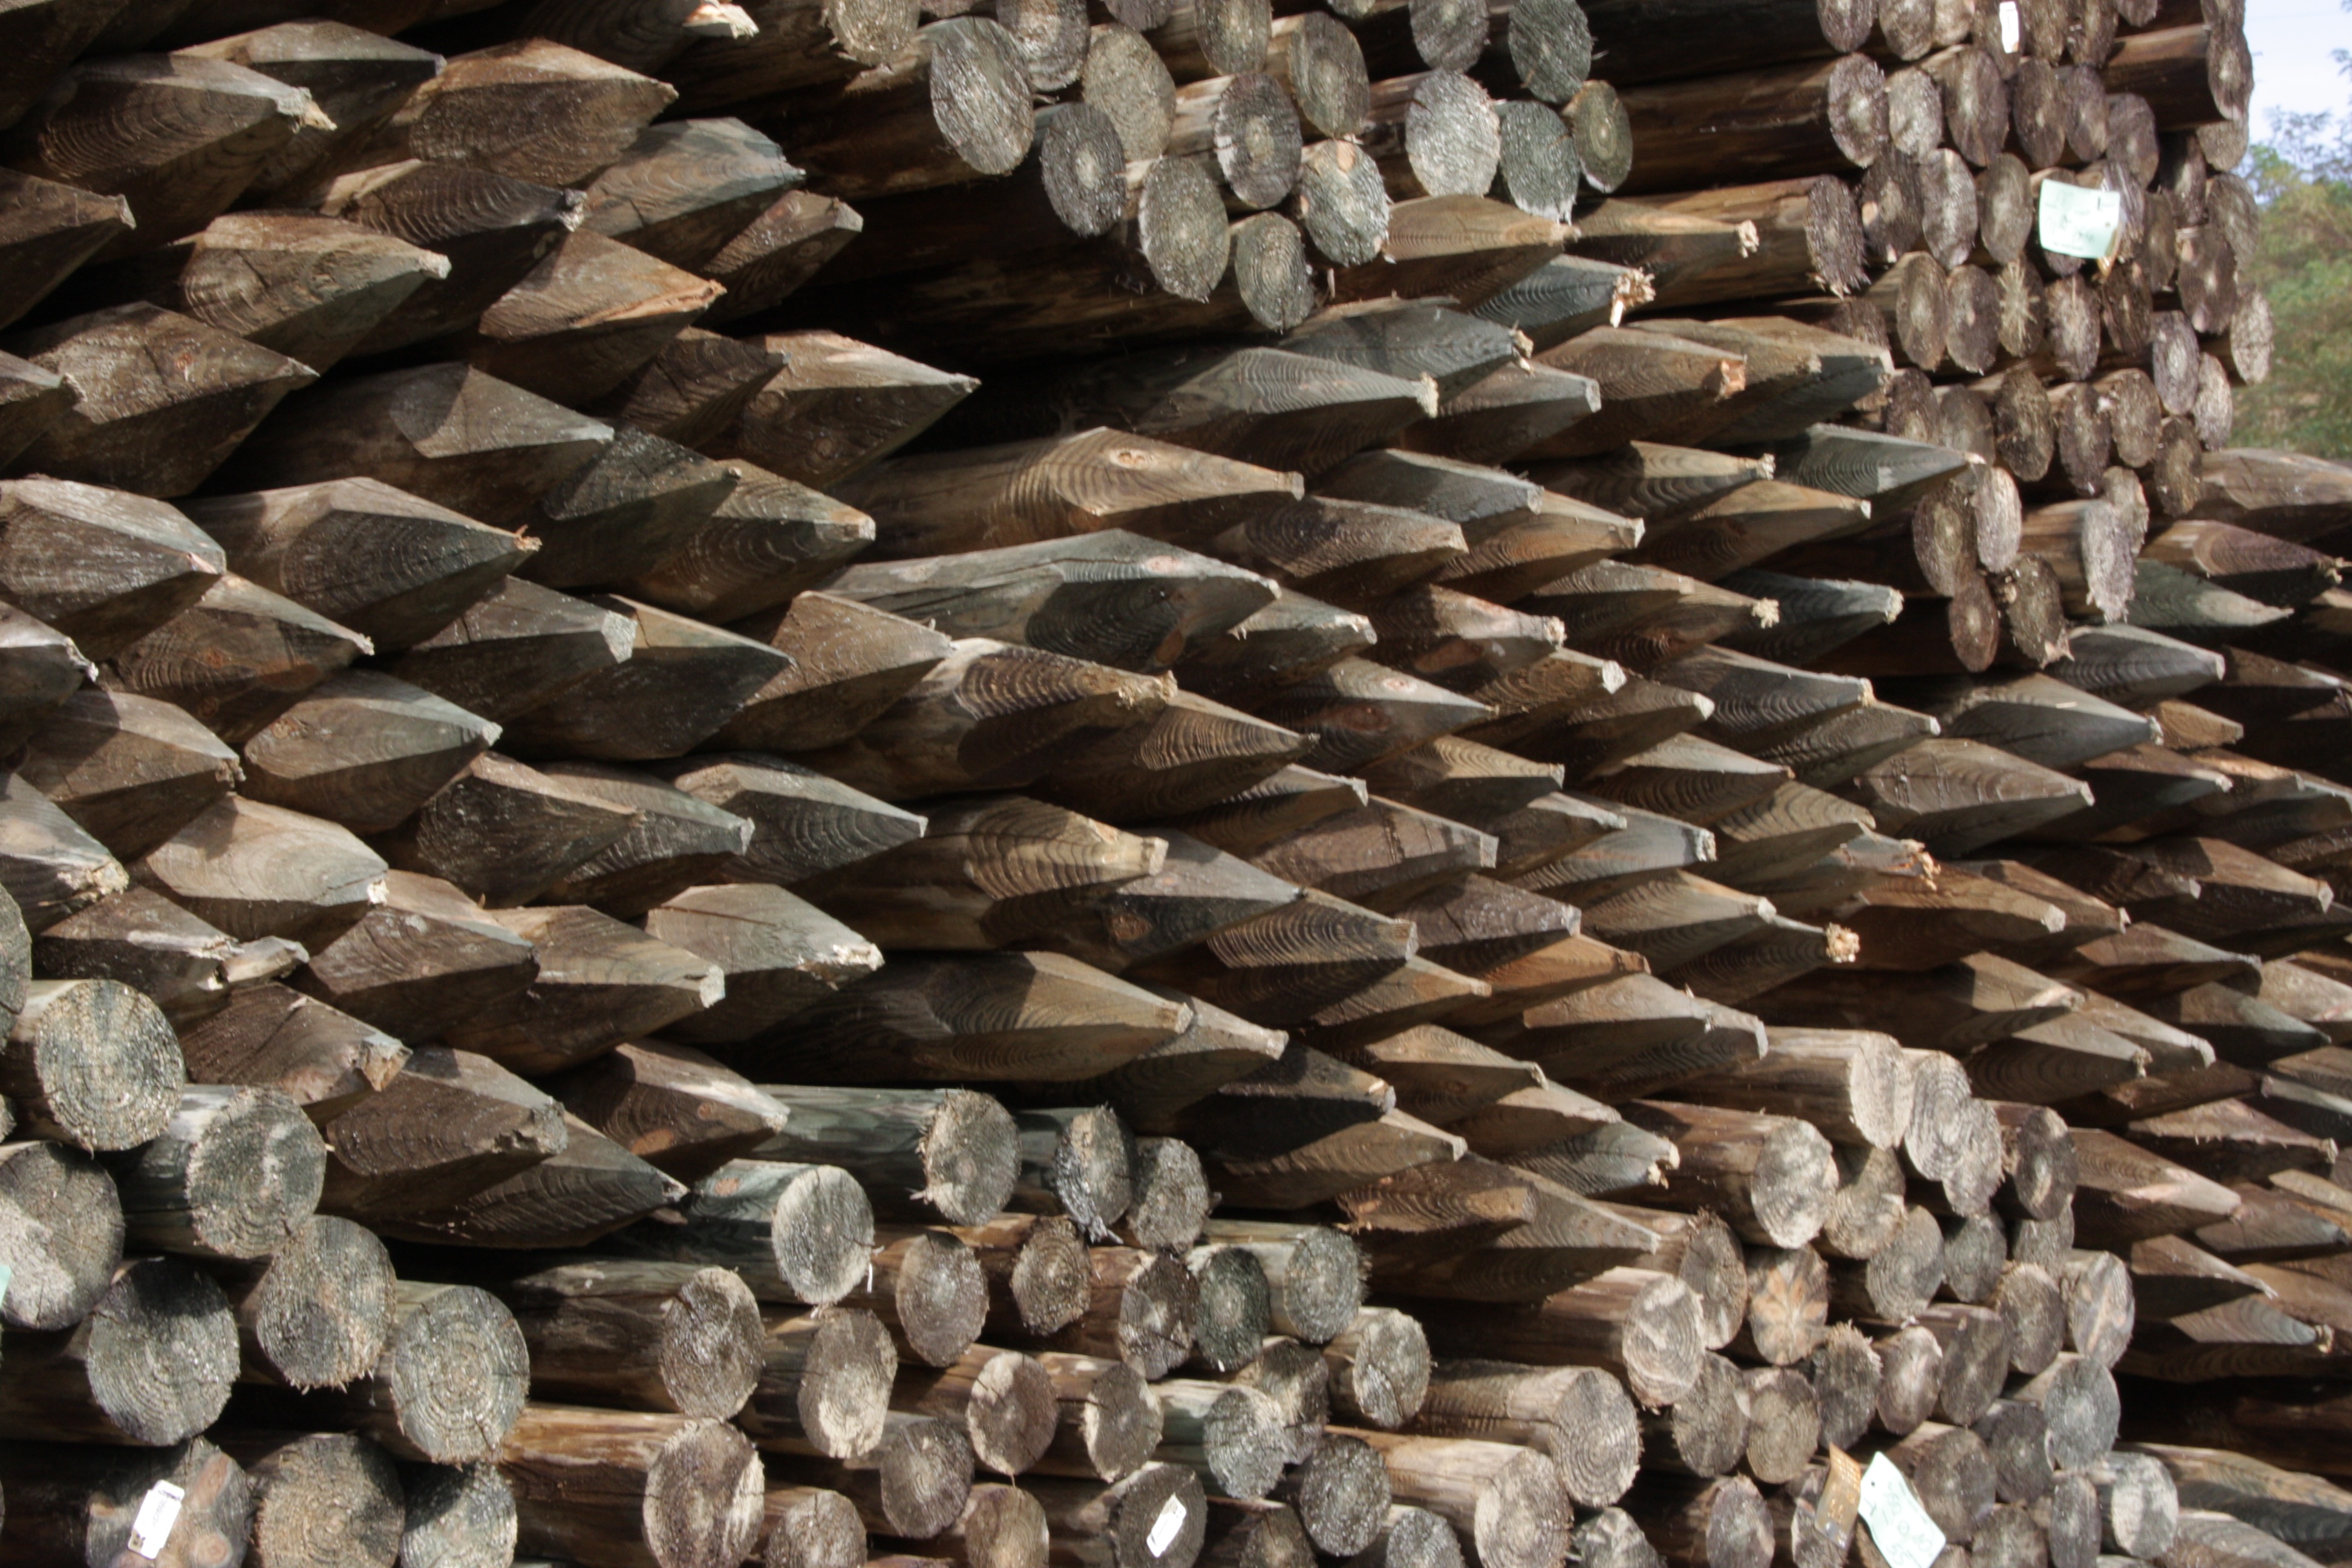
rock, wood, floor, trunk, cobblestone, wall, walkway, pile, pebble, soil, stone wall, brick, lumber, material, rubble, gravel, stock, timber, brickwork, pointed, flooring, timber industry, timberyard, flagstone, fence posts